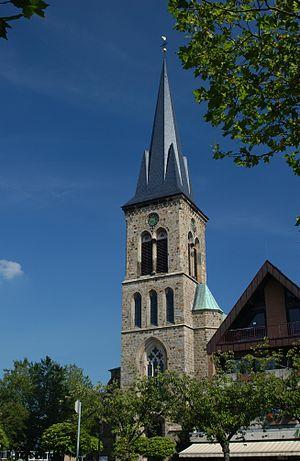
Salzbergen est une municipalité allemande du land de Basse-Saxe et l'arrondissement du Pays de l'Ems. En 2014, elle comptait 7 535 hab.